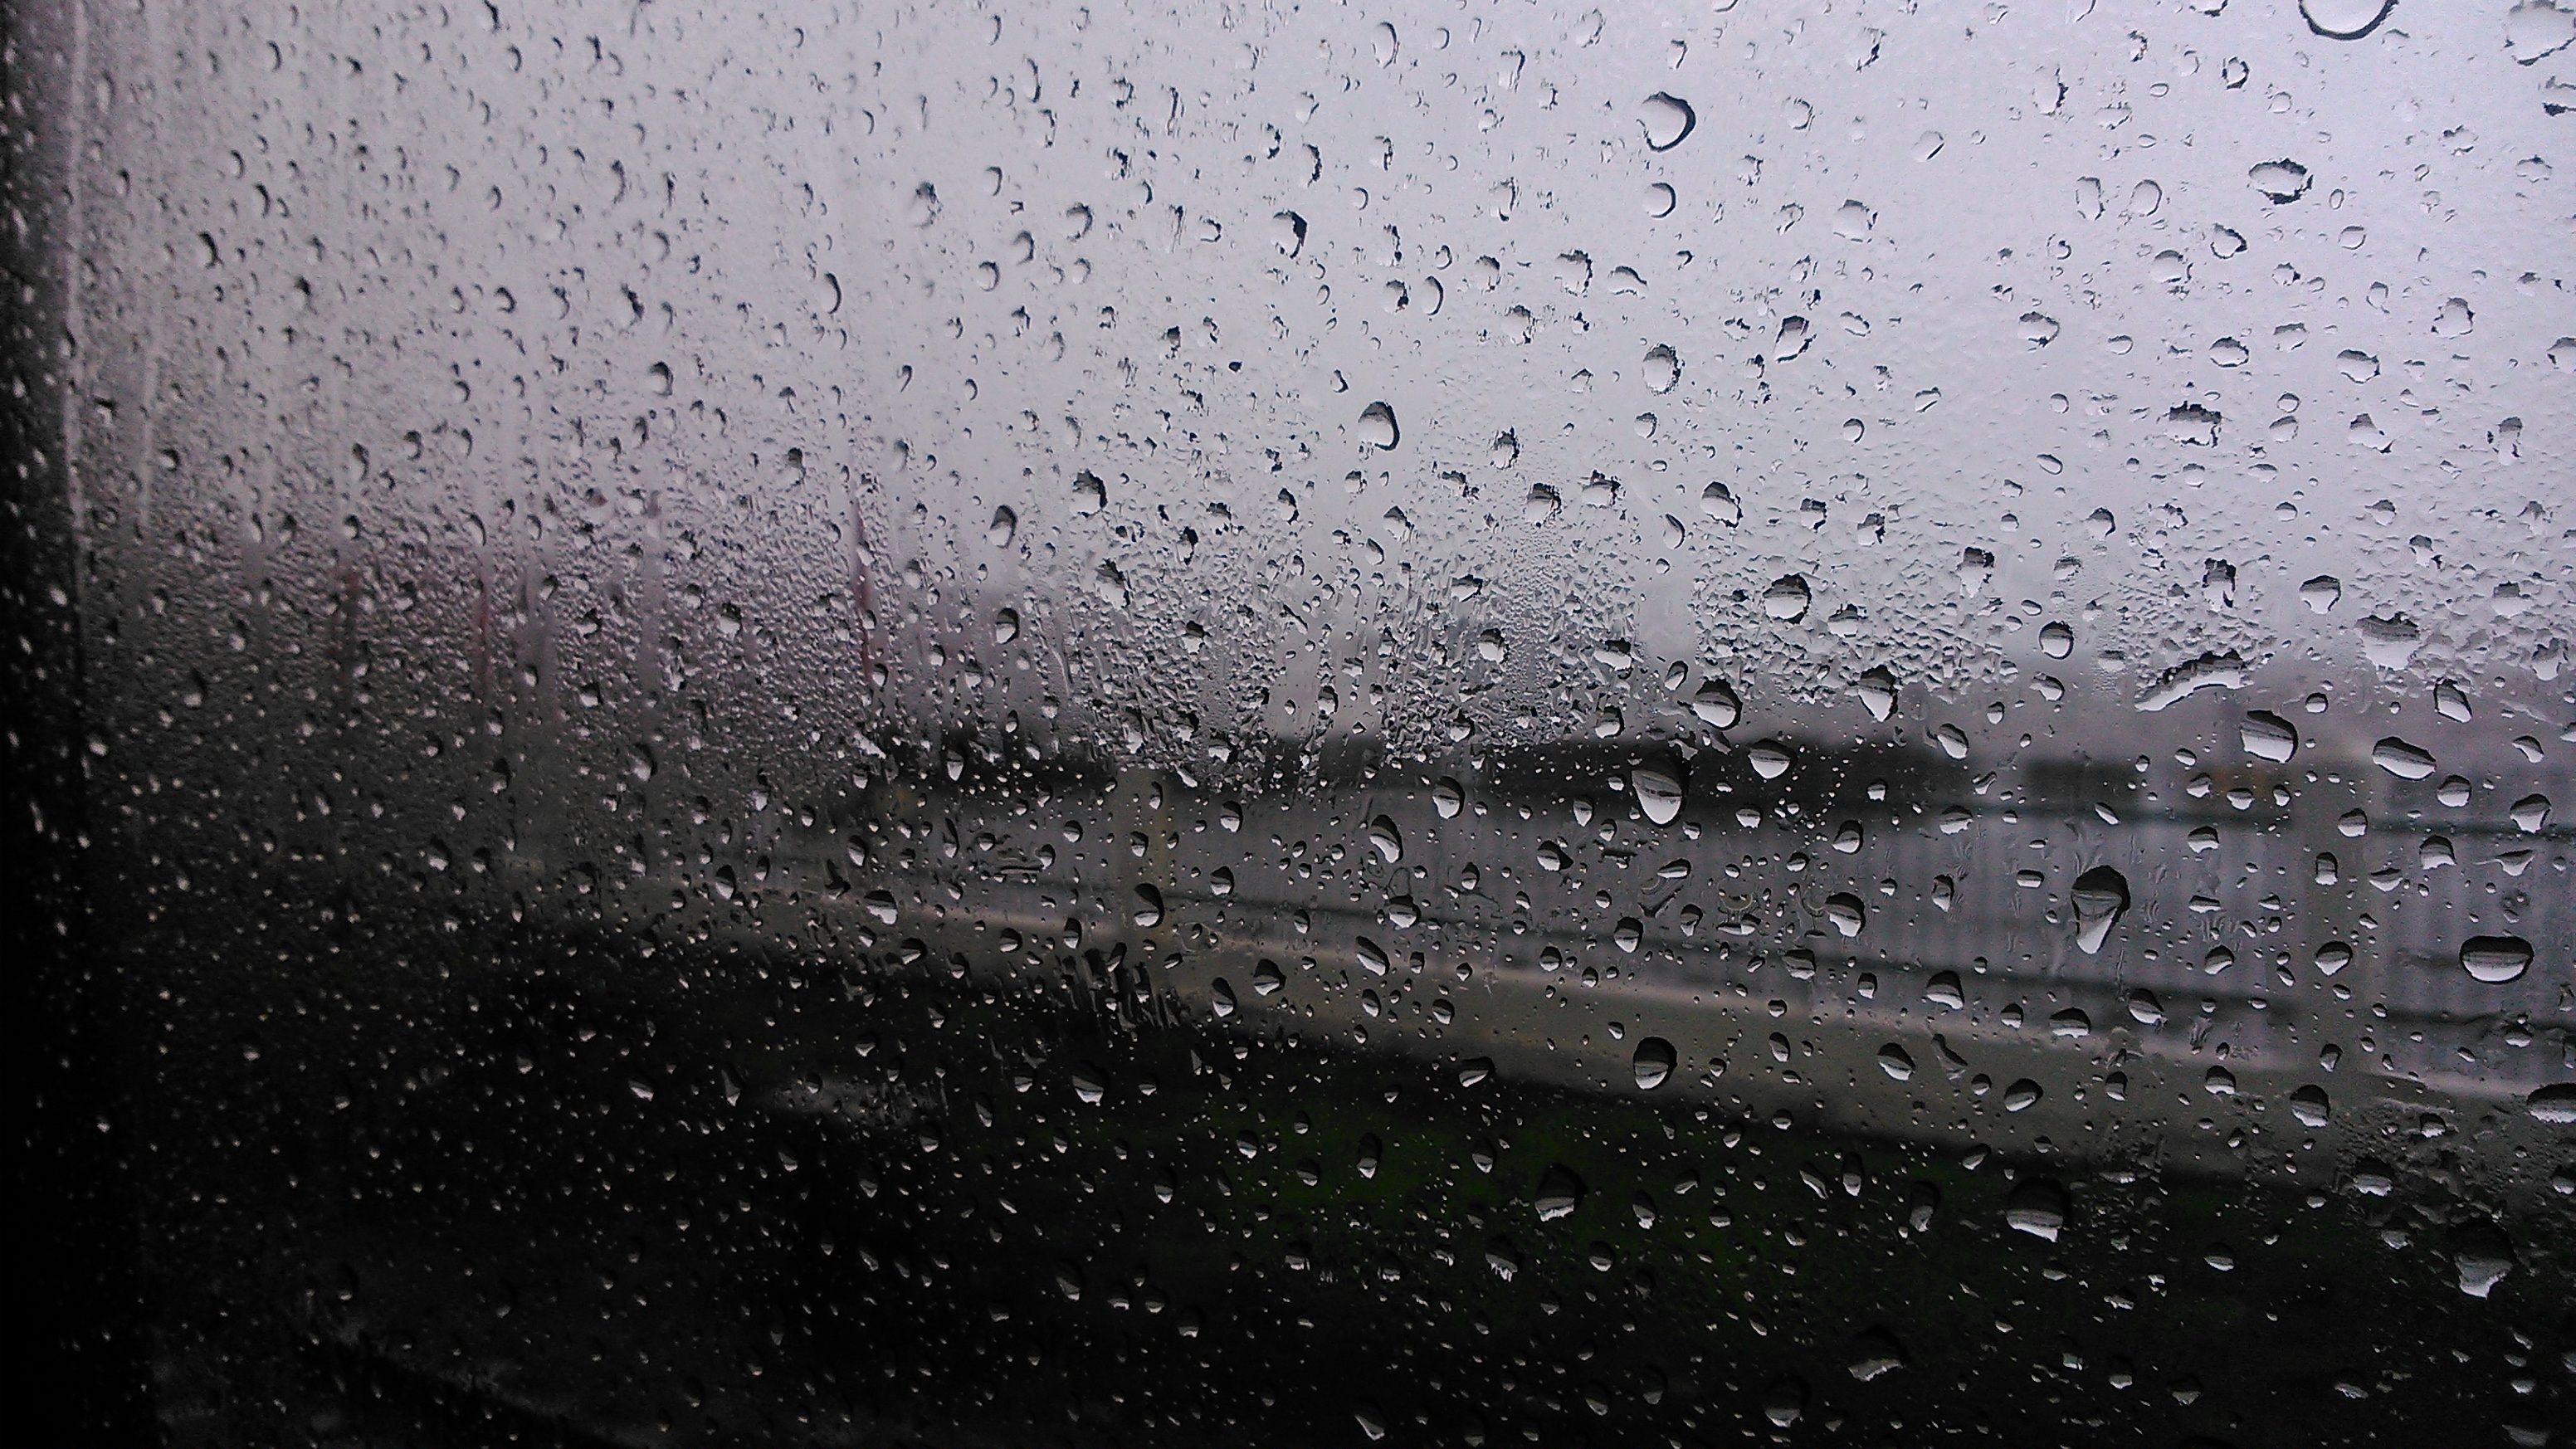
snow, drop, black and white, rain, weather, monochrome, freezing